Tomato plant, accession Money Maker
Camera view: bottom (45 deg); turntable rotation: 180 degrees
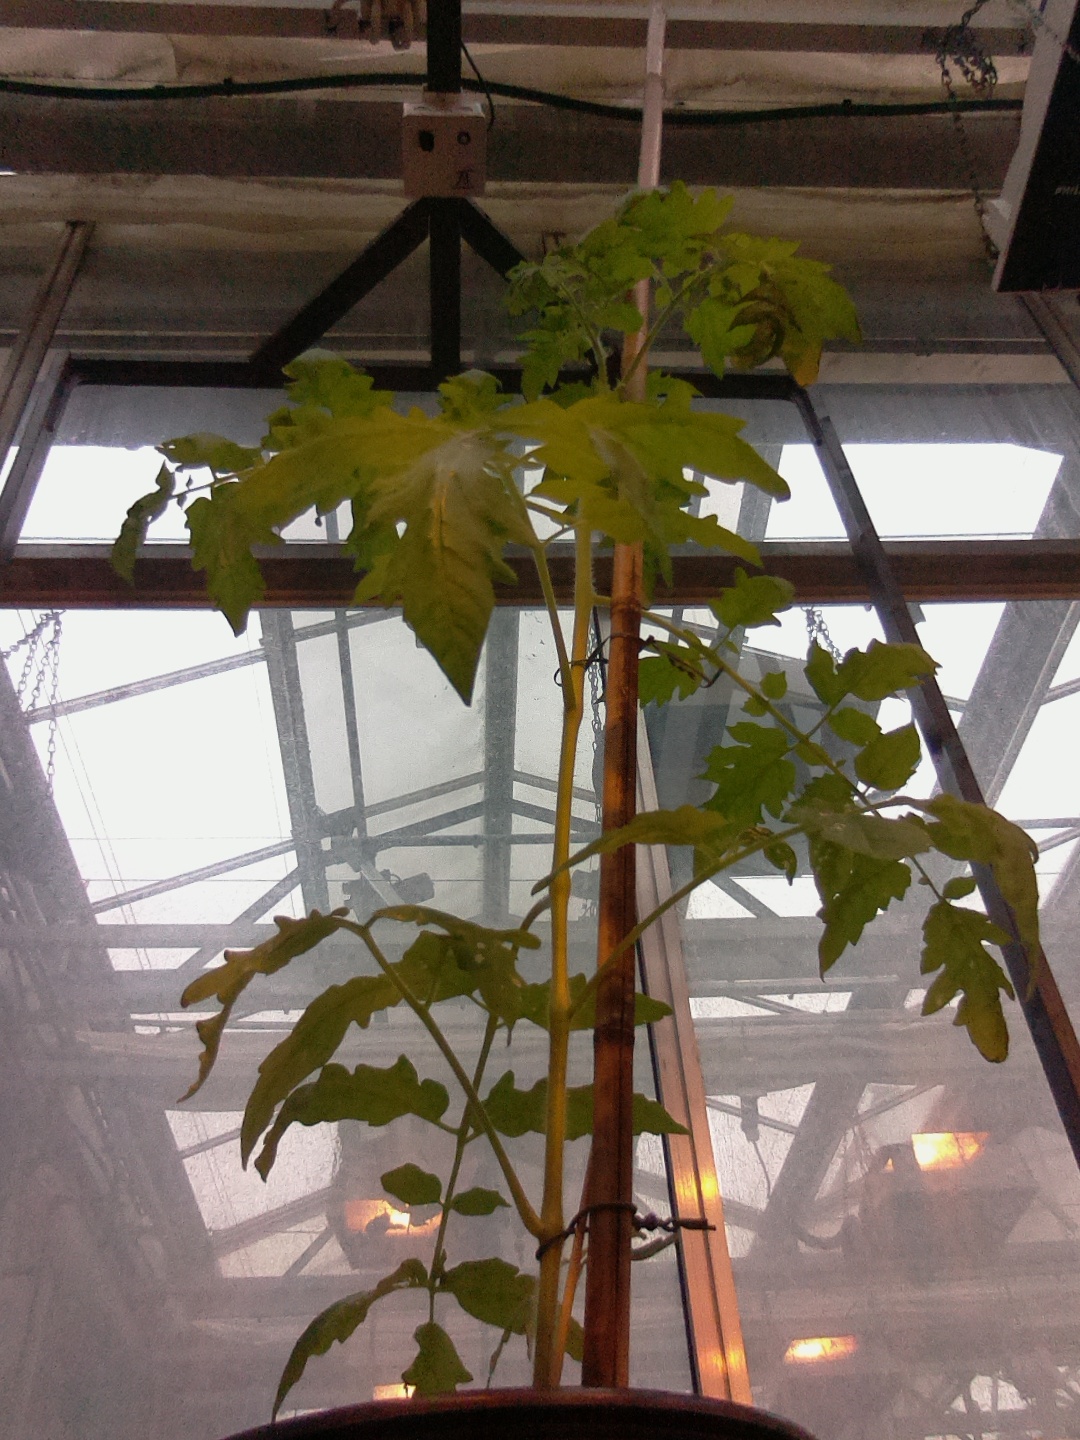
BBCH growth stage 15: 10 of true leaves visible